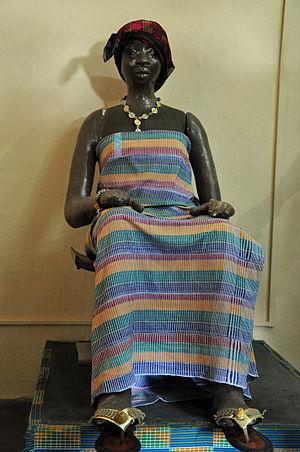
Reine Mère Akan This is an image of Cultural Fashion or Adornment from Ivory Coast
Les Agnis sont un peuple d'Afrique de l'Ouest d'environ 1 200 000 personnes, vivant principalement en Côte d'Ivoire. Ils sont également présents au Ghana voisin.